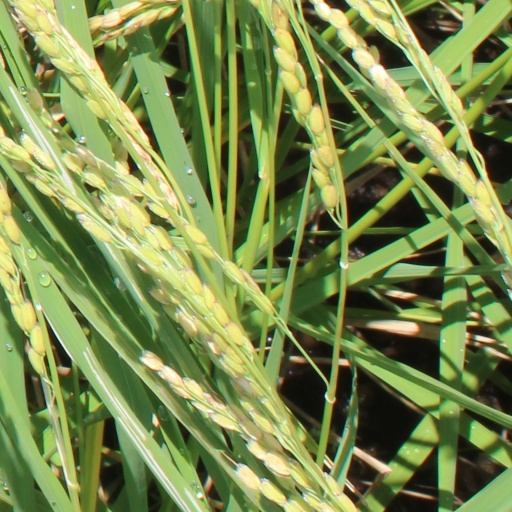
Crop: rice